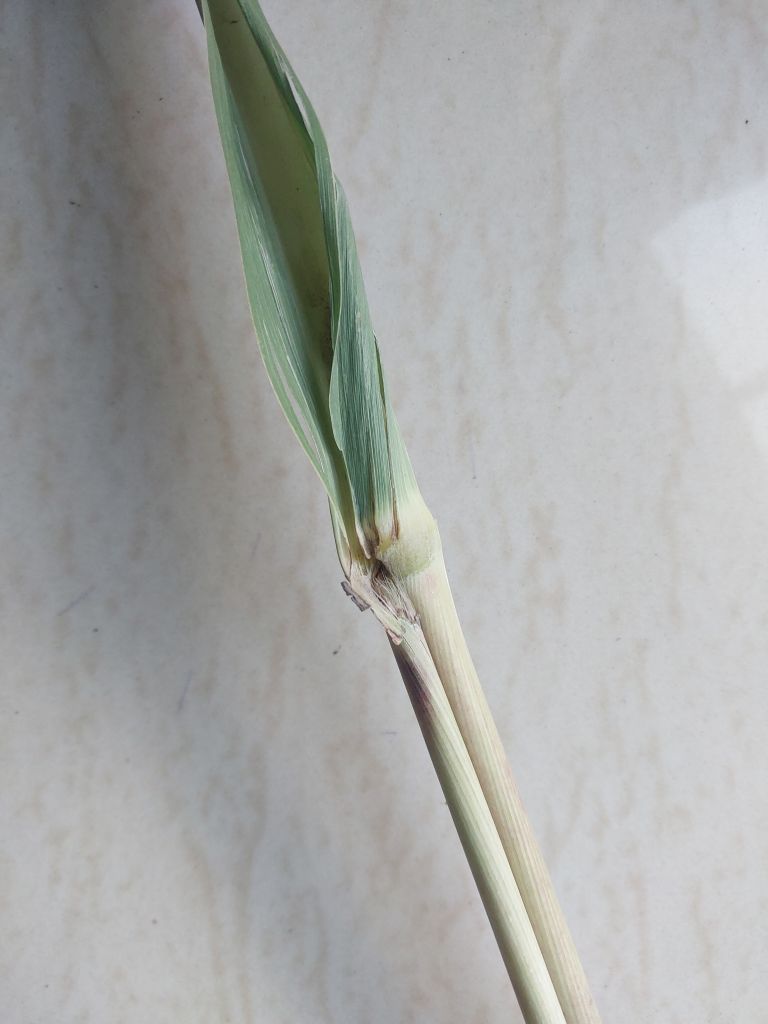
Label: Pokkah Boeng